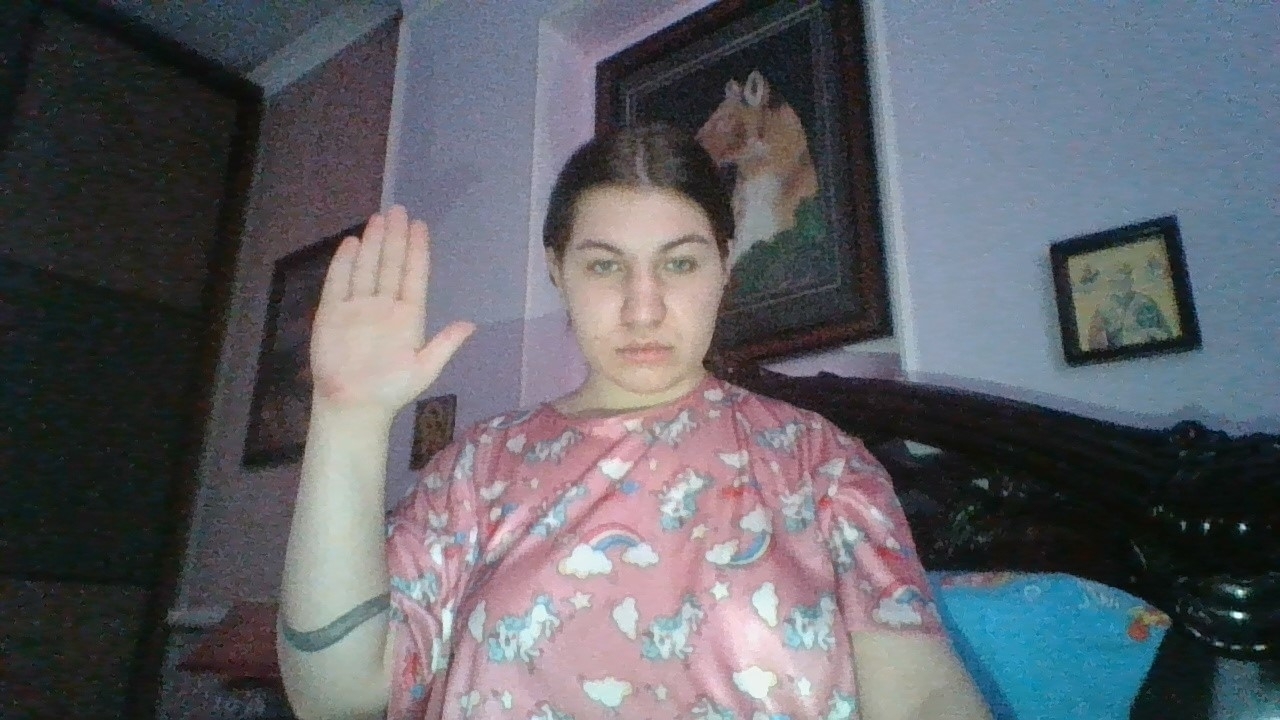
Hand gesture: stop